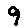
Label: 9